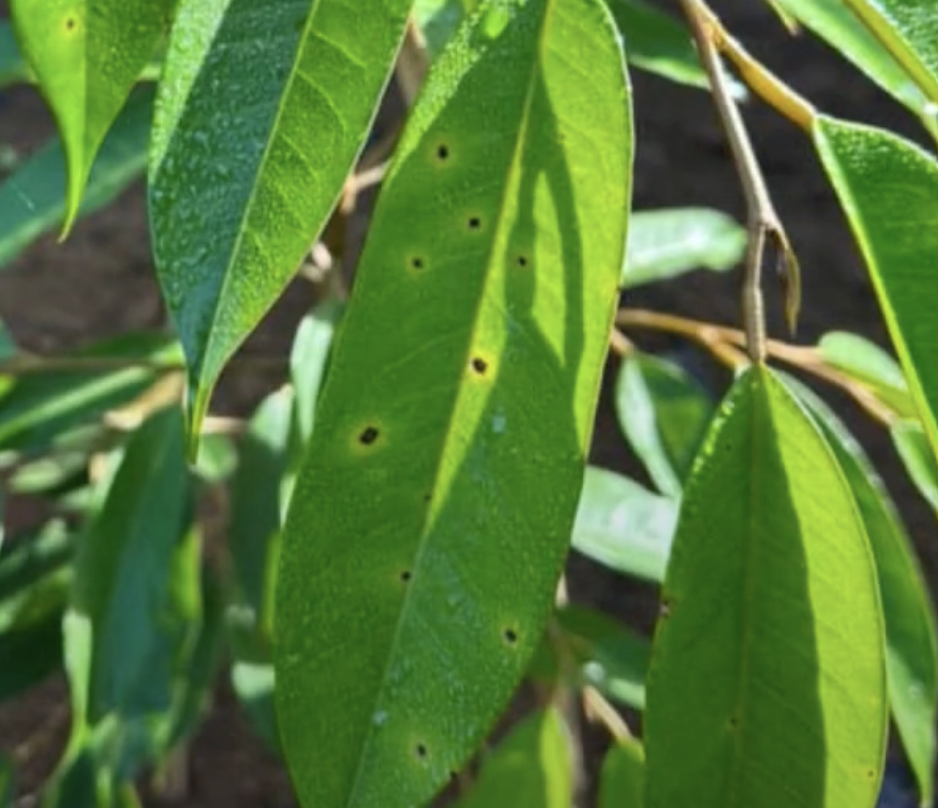
Label: canker_disease